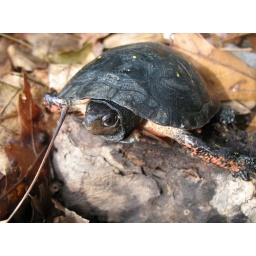
This spotted turtle was found april 13th 2008 crossing the street in the king farm development in Rockville, Maryland